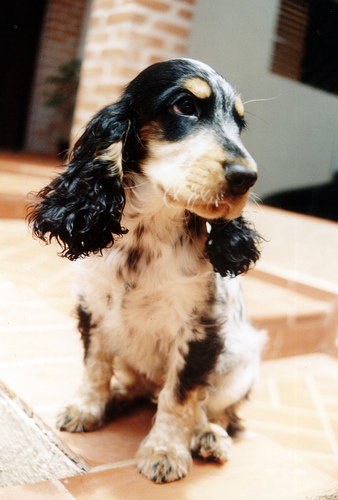
Animal: dog
Breed: english_cocker_spaniel